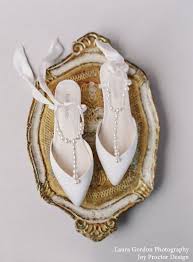
Label: Ballet Flat